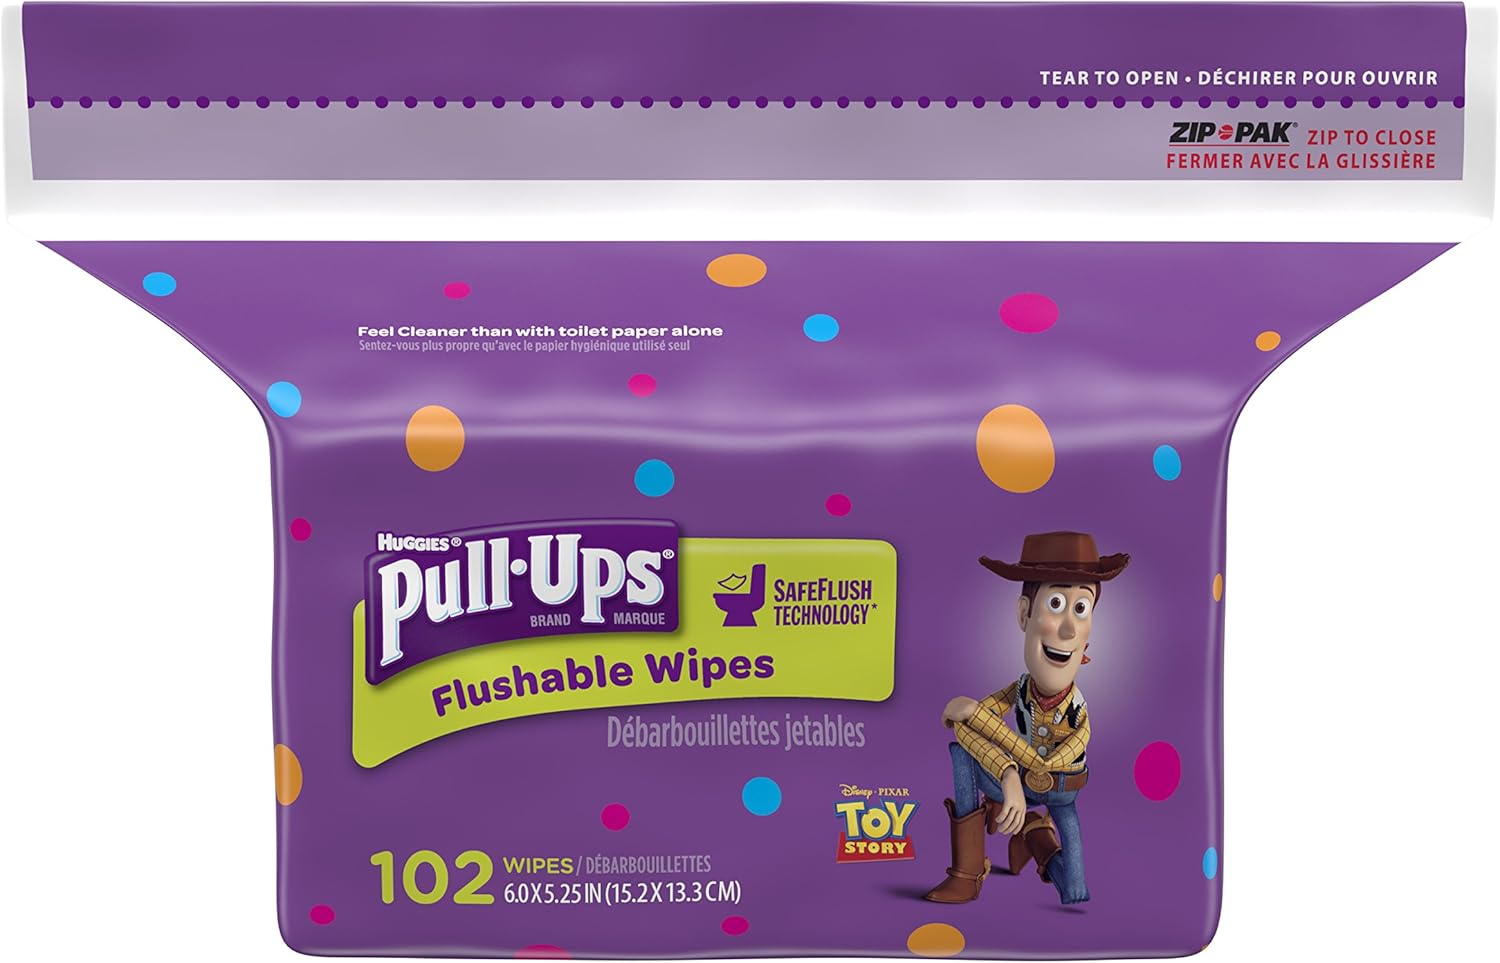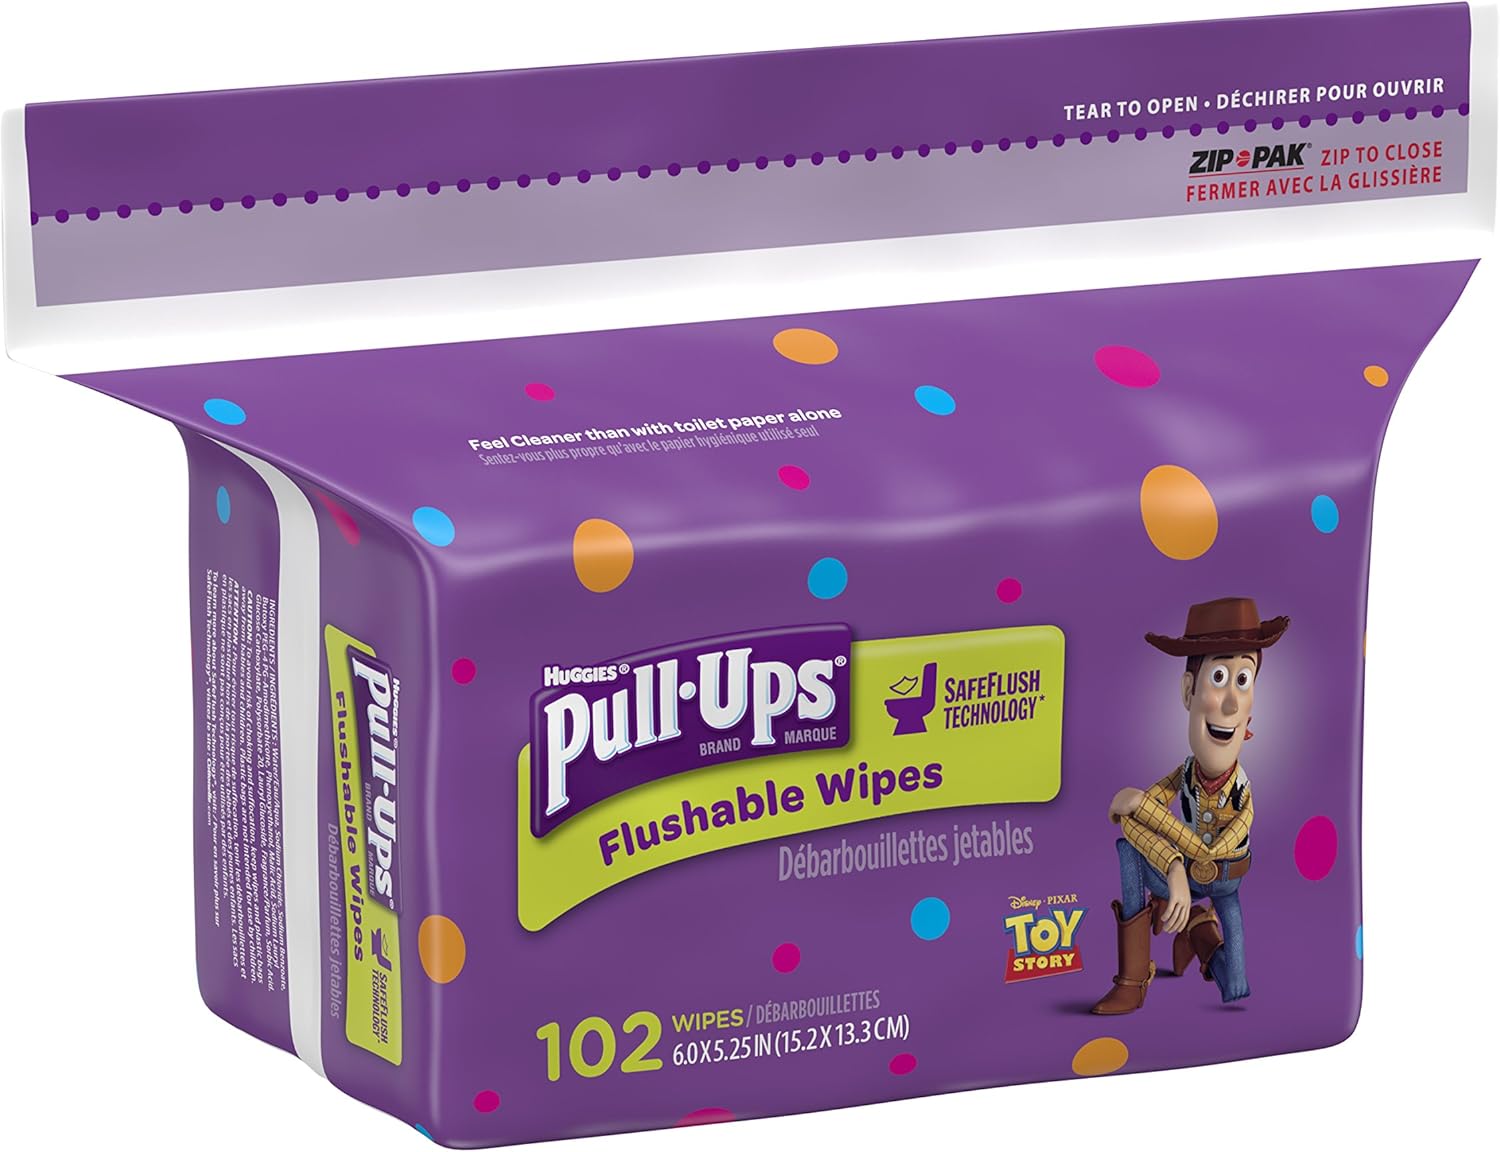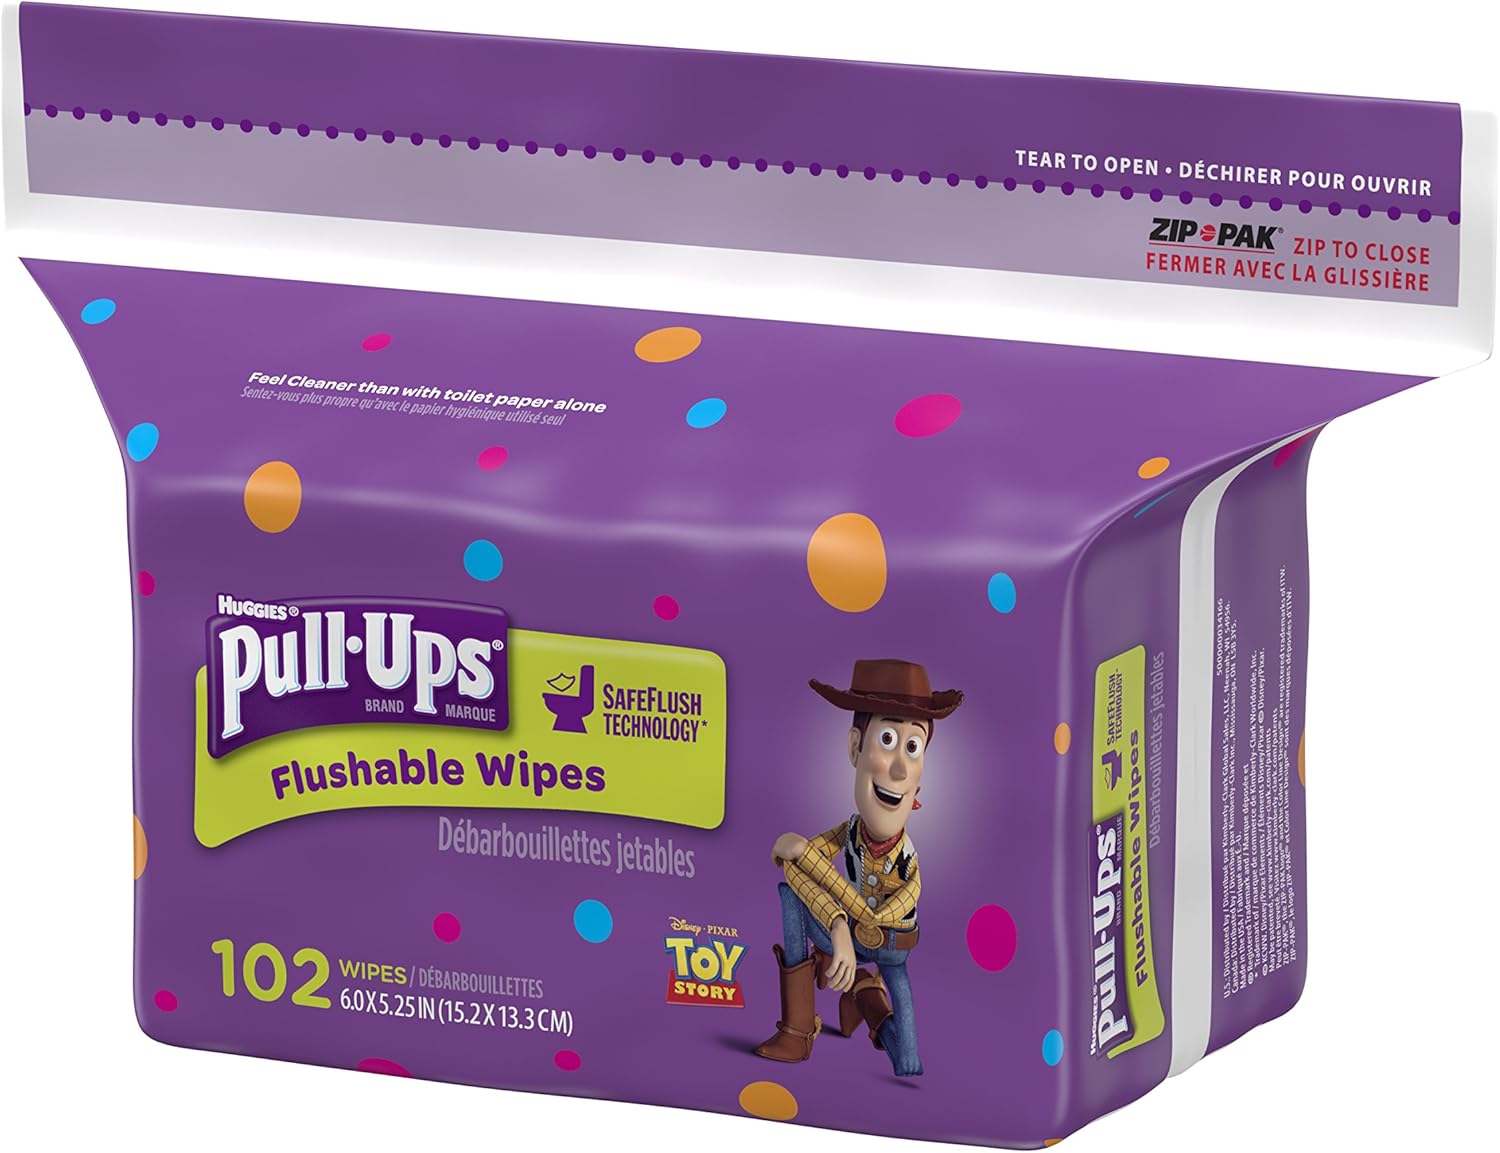
Huggies Pull-Ups Flushable Moist Wipes Refill, 102 Count (Pack of 8) (Packaging May Vary)
Category: Health & Personal Care
Huggies Pull-Ups Flushable Moist Wipes Refill, 102 Count (Pack of 8) (Packaging May Vary) this product has the following all along with it pull-ups.
Features: Pull-Ups Big Kid Flushable Wipes are sewer and septic safe, breaking up quickly after flushing | Toddlers can get a better clean than toilet paper alone | Alcohol-free; Big Kid toddler wipes Aloe and Vitamin E for sensitive toddler | Pull-Ups Big Kid Flushable Wipes are also available in handy travel packs and refills | Use Pull-Ups Learning Designs and Night Time Training Pants to create a fun and consistent potty training routine